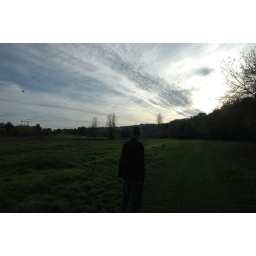
My brother walking his dog in a big green field, one quiet afternoon in Poitiers